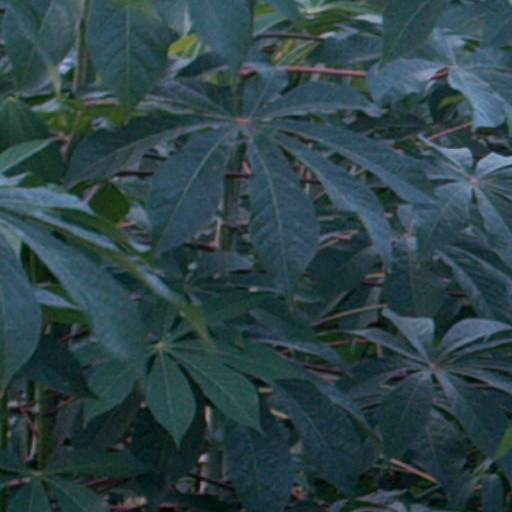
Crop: cassava